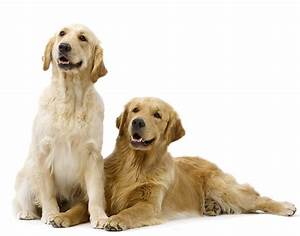
Label: cane